United States Court for China

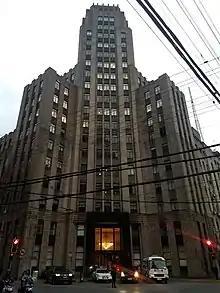
The on Fuzhou Road. The court was located on the 6th floor of this building from 1936 to 1941.

The court prescribed its own rules for procedures to be followed. This was in contrast to the situation in the States, where civil procedure in actions at law (i.e., most lawsuits for monetary damages) in U.S. federal courts was normally provided for by state law, by virtue of the Conformity Act of 1872, until the promulgation of the Federal Rules of Civil Procedure in 1938.